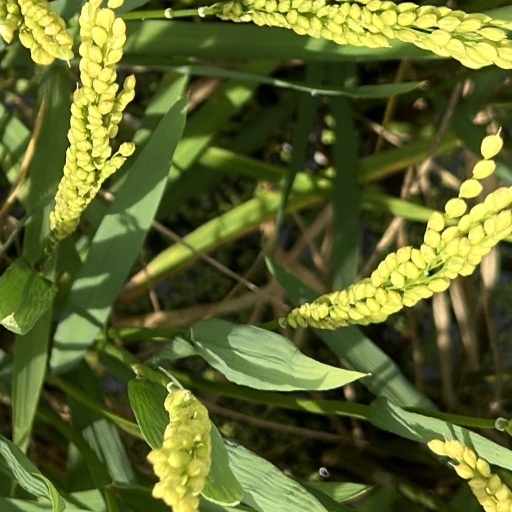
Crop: rice